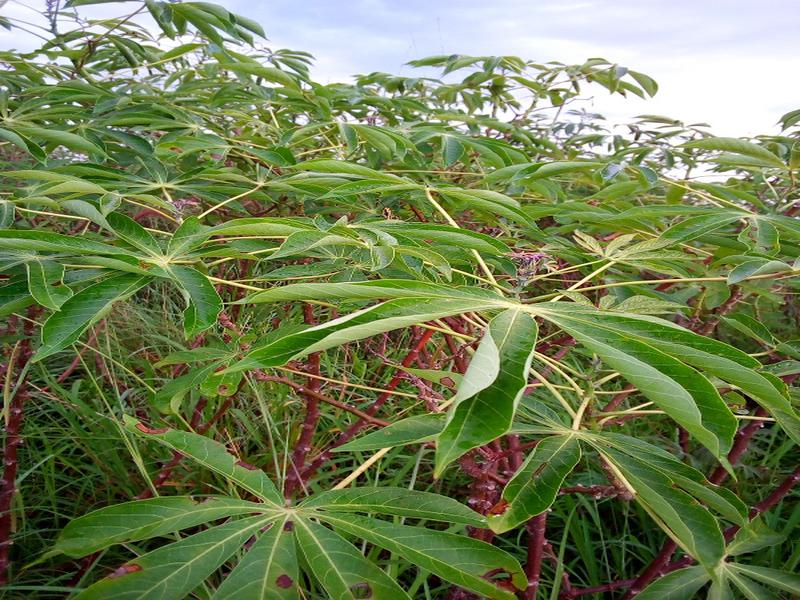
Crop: cassava
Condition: healthy